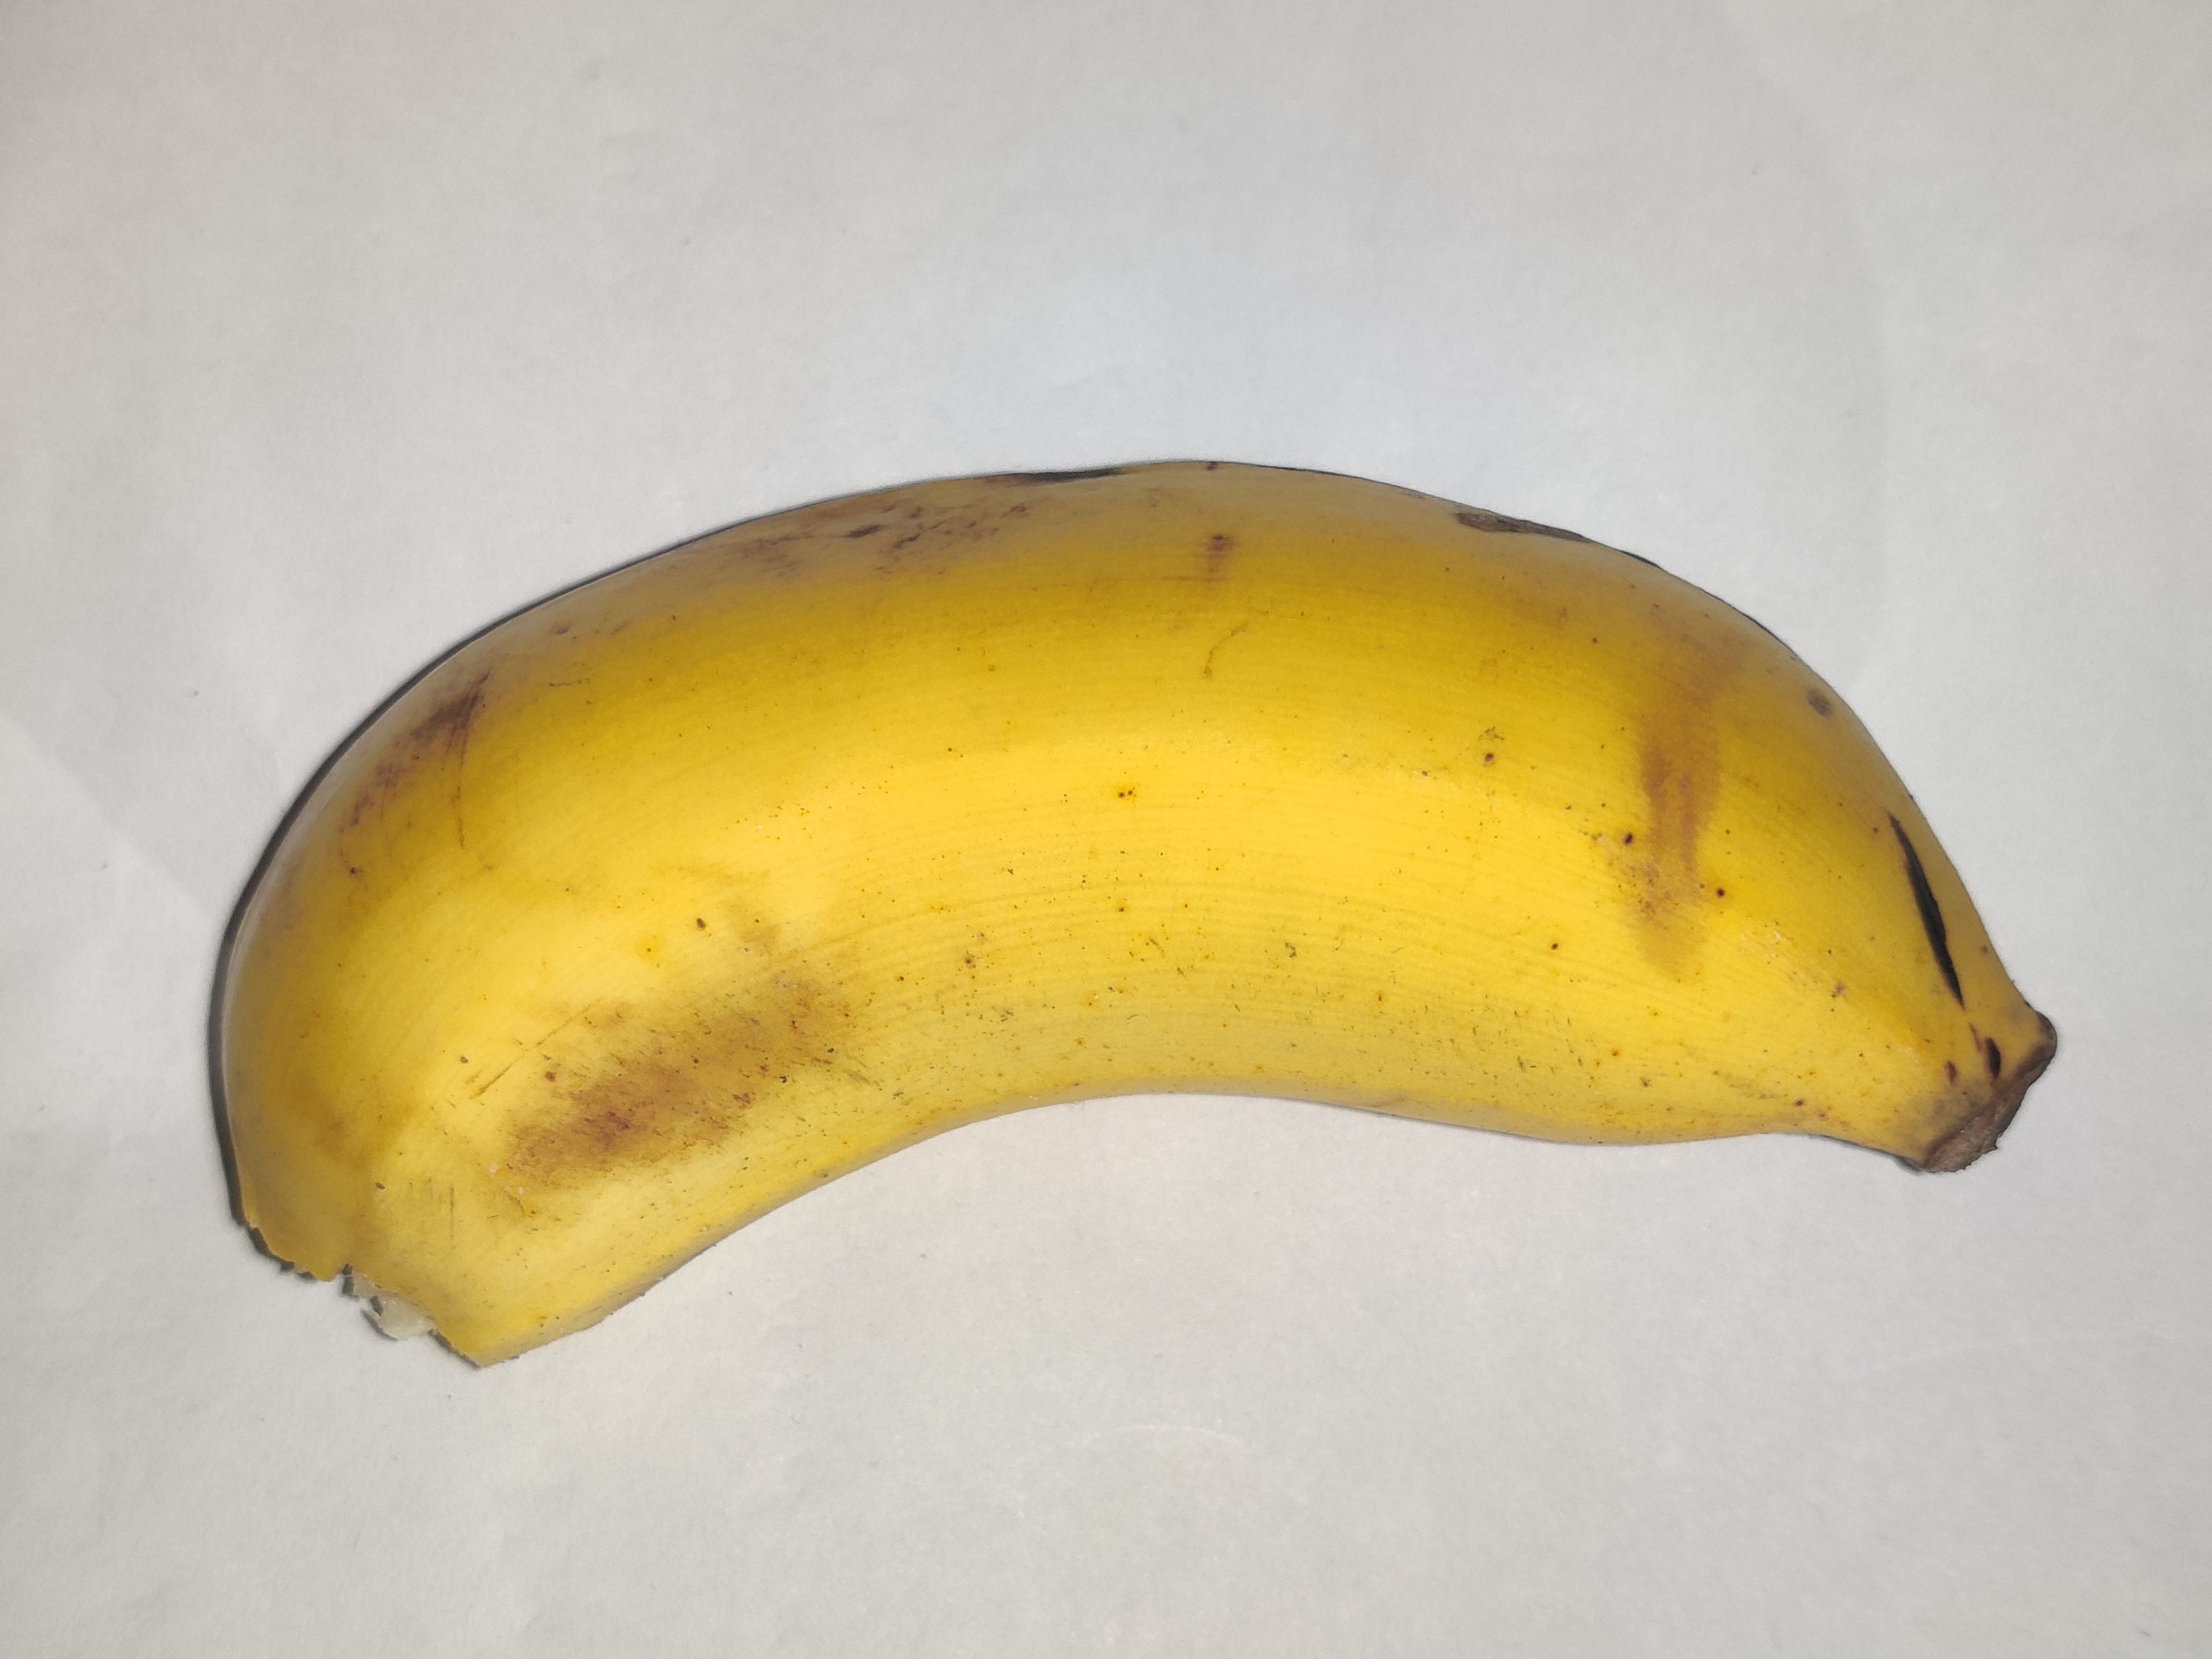
Fruit: banana
Grade: 1st-grade